Optical landing system

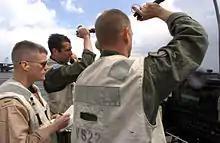
LSOs hold the "pickle", which controls lights on the OLS. The controller is held above the head until the landing area is clear and the arresting gear is set.

Collectively, the apparatus that the lights are mounted on is called the "lens". It is turned on/off and brightness is adjusted at the lens itself for ground-based units, and remotely for shipboard units. In both cases, the lens is connected to a hand-controller (called the "pickle") used by the LSOs. The pickle has buttons that control the wave-off and cut lights.